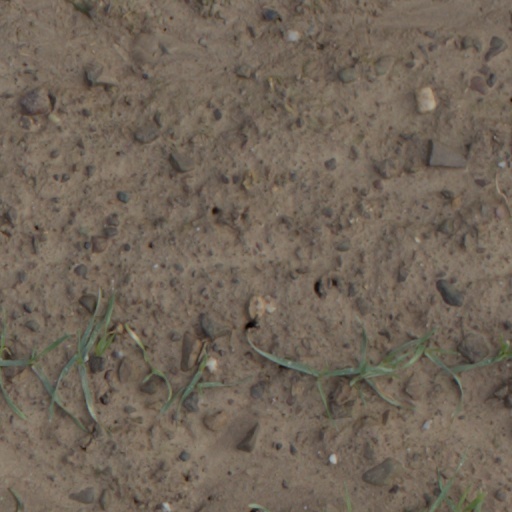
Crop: wheat